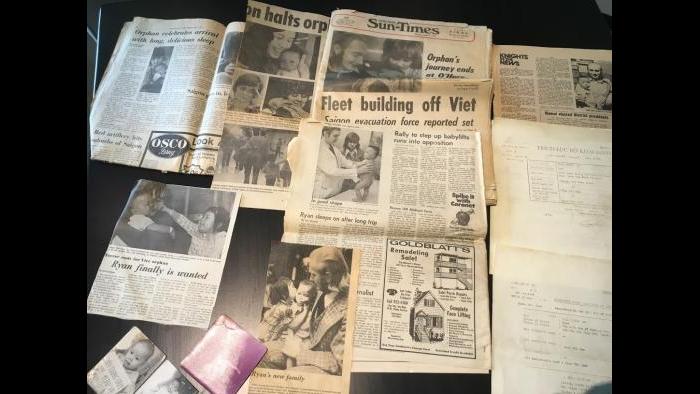
Waste category: paper